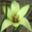
Label: tulip